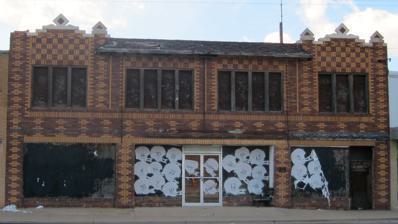
Building: Rig Theater
Country: United States of America
Year built: 1928
United States historic place Rig Theater U.S. National Register of Historic Places Show map of Texas Show map of the United States Location 213-215 E. Hendricks Blvd, Wink, Texas Coordinates 31°45′20″N 103°08′46″W / 31.75556°N 103.14611°W / 31.75556; -103.14611 ( Rig Theater ) Area less than one acre Built 1928 Built by Griffith Amusement Co. Architectural style Early Commercial NRHP reference No. 03000770 Added to NRHP August 14, 2003 The Rig Theater is a former cinema on East Hendricks Boulevard in Wink, Texas . It was built in 1928. It was listed on the National Register of Historic Places in 2003. It had a single screen as a cinema and had a seating capacity of 605. At the time of the theater's construction it was the only building in Wink made from masonry other than the town's school. The Rig Theater was the childhood cinema of the young singer-songwriter Roy Orbison , where he spent many hours. Orbison performed at the Rig with his early bands, the Teen Kings and the Wink Westerners. Walt Quigley, a Roy Orbison tribute artist, is raising funds to reopen the Rig Theater and to move Wink's Roy Orbison Museum into the theater's lobby. Graffiti by Orbison and his friends from 1951 was found in the stairway to the balcony in 1999, and is preserved in a display at the Roy Orbison Museum. It is a two-part Early Commercial -style two-story building. References